Punk Rock Girl

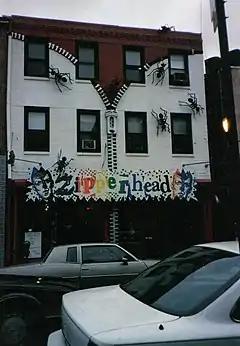
Zipperhead, the iconic punk clothing shop in Philadelphia's South Street district referenced in the song

"Punk Rock Girl" was one of the first punk rock crossover hits, and balances between the genre's early days and its poppier, more mainstream interpretation. The Dead Milkmen were among the first artists to gain attention playing this more melodic strain of punk, like fellow genre pioneers NOFX and Green Day. However, Genaro declined to be considered part of the "pop punk" scene; in a 2015 interview, he stated he "[doesn't] really think that we fit into that genre. I don't know what genre that we fit into". The band's impact on later musicians, specifically through the wide popularity of "Punk Rock Girl", is evident. MXPX covered the song in 2009 on their album "On the Cover II". Tom DeLonge, guitarist for Blink-182, recalls that his first concert was the Dead Milkmen and mentions "Punk Rock Girl" fondly in an interview with "Rolling Stone" in 2019. Steve Huey of AllMusic writes that the single was "one of the first comedy rock songs from the alternative world to break through to a wider audience; in that sense, it prefigured the post-grunge breakthrough of a wave of quirky collegiate comedy bands".